History of the United States (1917–1945)

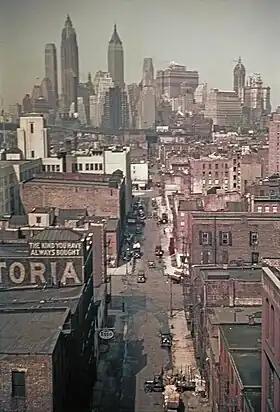
Manhattan in the New York City photographed in 1938 using newly invented Agfacolor photo

The "Jazz Age" symbolized the popularity of new musics and dance forms, which attracted younger people in all the large cities as the older generation worried about the threat of looser sexual standards as suggested by the uninhibited "flapper." In every locality, Hollywood discovered an audience for its silent films. It was an age of celebrities and heroes, with movie stars, boxers, home run hitters, tennis aces, and football standouts grabbing widespread attention.